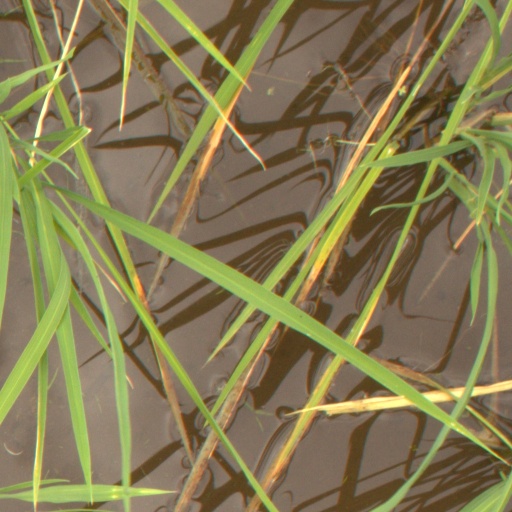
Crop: rice